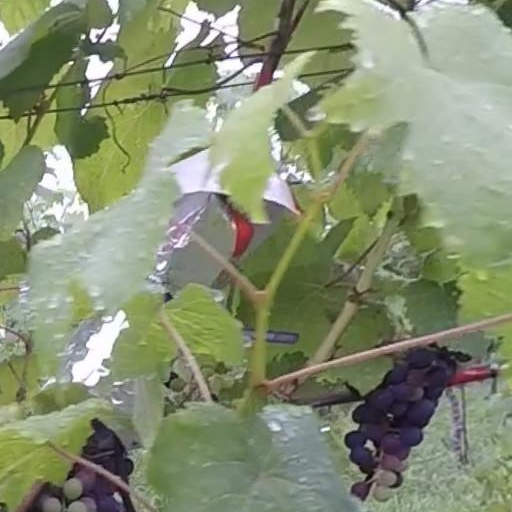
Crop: grape